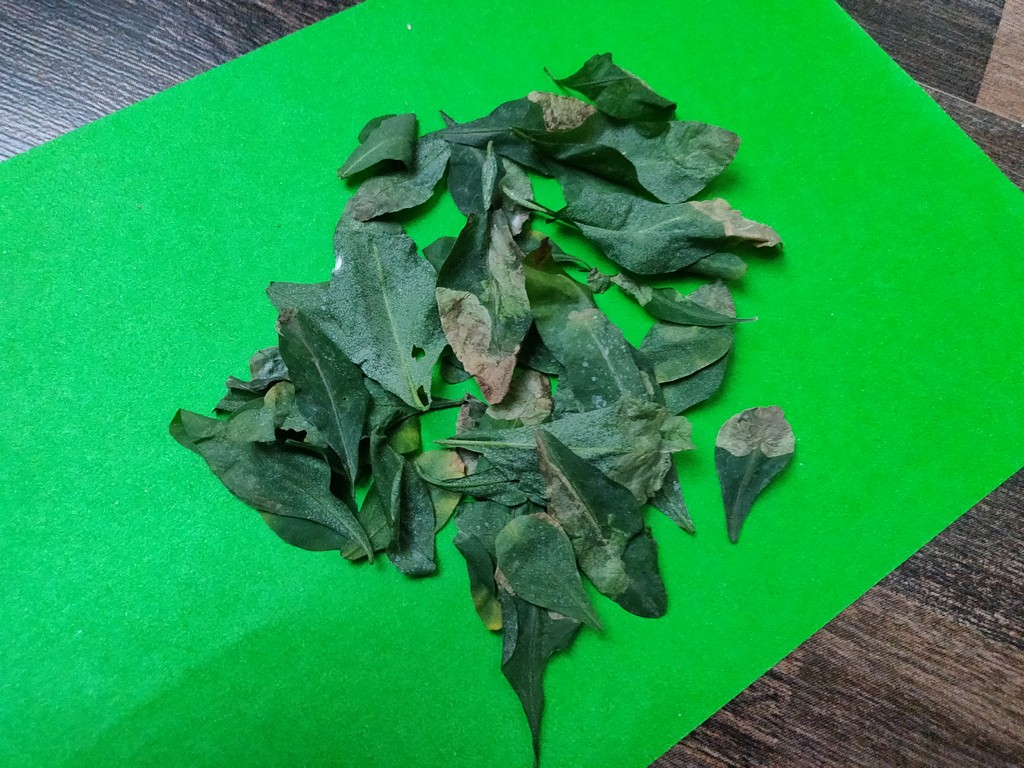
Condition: Unhealthy
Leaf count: multiple
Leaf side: unknown